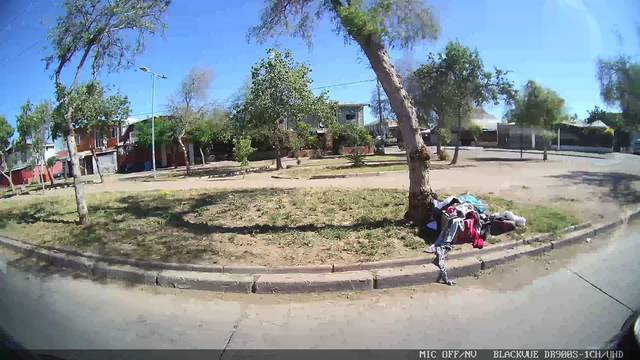
Region: Chile
Coordinates: -33.446, -70.719